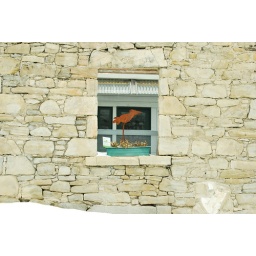
window box Metal sculpture in Edin Mills